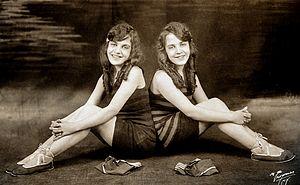
Les sœurs britanniques siamoises Daisy et Violet Hilton.
Daisy et Violet Hilton, nées le 5 février 1908 à Brighton au Royaume-Uni et mortes le 4 janvier 1969 à Charlotte en Caroline du Nord aux États-Unis, sont deux sœurs siamoises qui ont également été de grandes vedettes de music-hall américaines, et dont on se souvient surtout aujourd'hui pour leur apparition dans le film La Monstrueuse Parade.